Minnesota Glacier

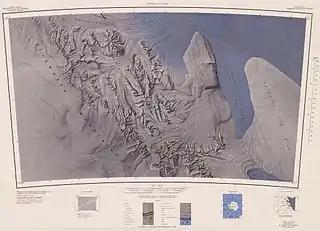
Map of Heritage Range and Minnesota Glacier.

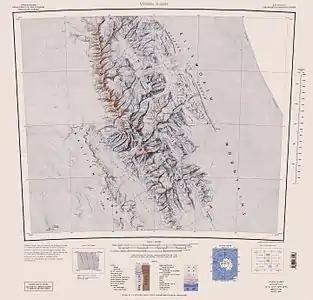
Map of Sentinel Range with upper Minnesota Glacier and its northern tributaries.

Minnesota Glacier is a broad glacier, about long and wide, flowing east through the Ellsworth Mountains in Antarctica, separating the Sentinel Range and the Heritage Range. It is nourished by ice from the plateau west of the mountains and by Nimitz Glacier and Splettstoesser Glacier, and merges into the larger Rutford Ice Stream at the eastern margin of the Ellsworth Mountains.